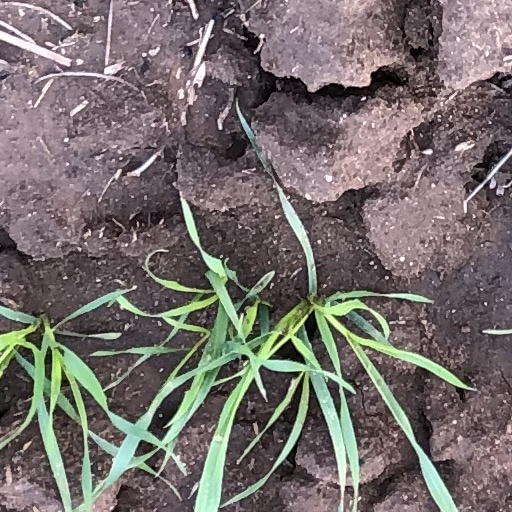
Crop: wheat